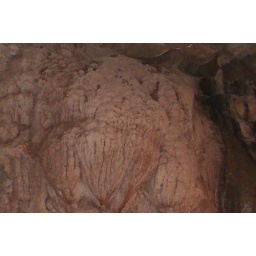
a rock form like a flower inside the sagada cave in sagada mt.province